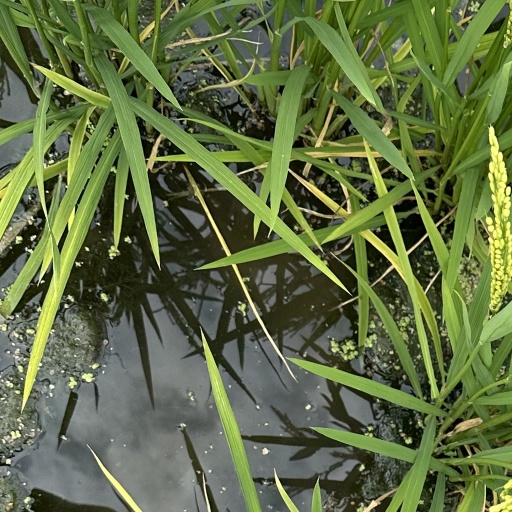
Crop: rice